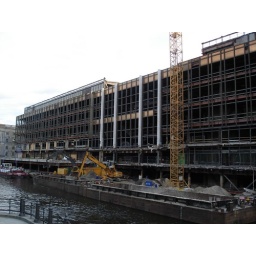
the building was opened in 1976 and was one of the main cultural centers in East-Germany - in the front: the river Spree